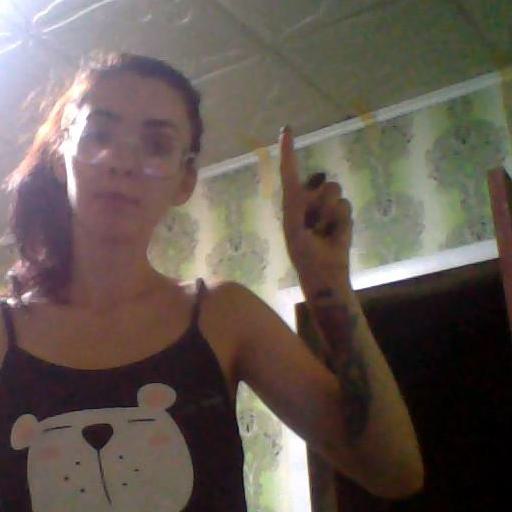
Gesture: one